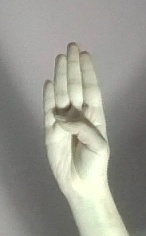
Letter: kaaf